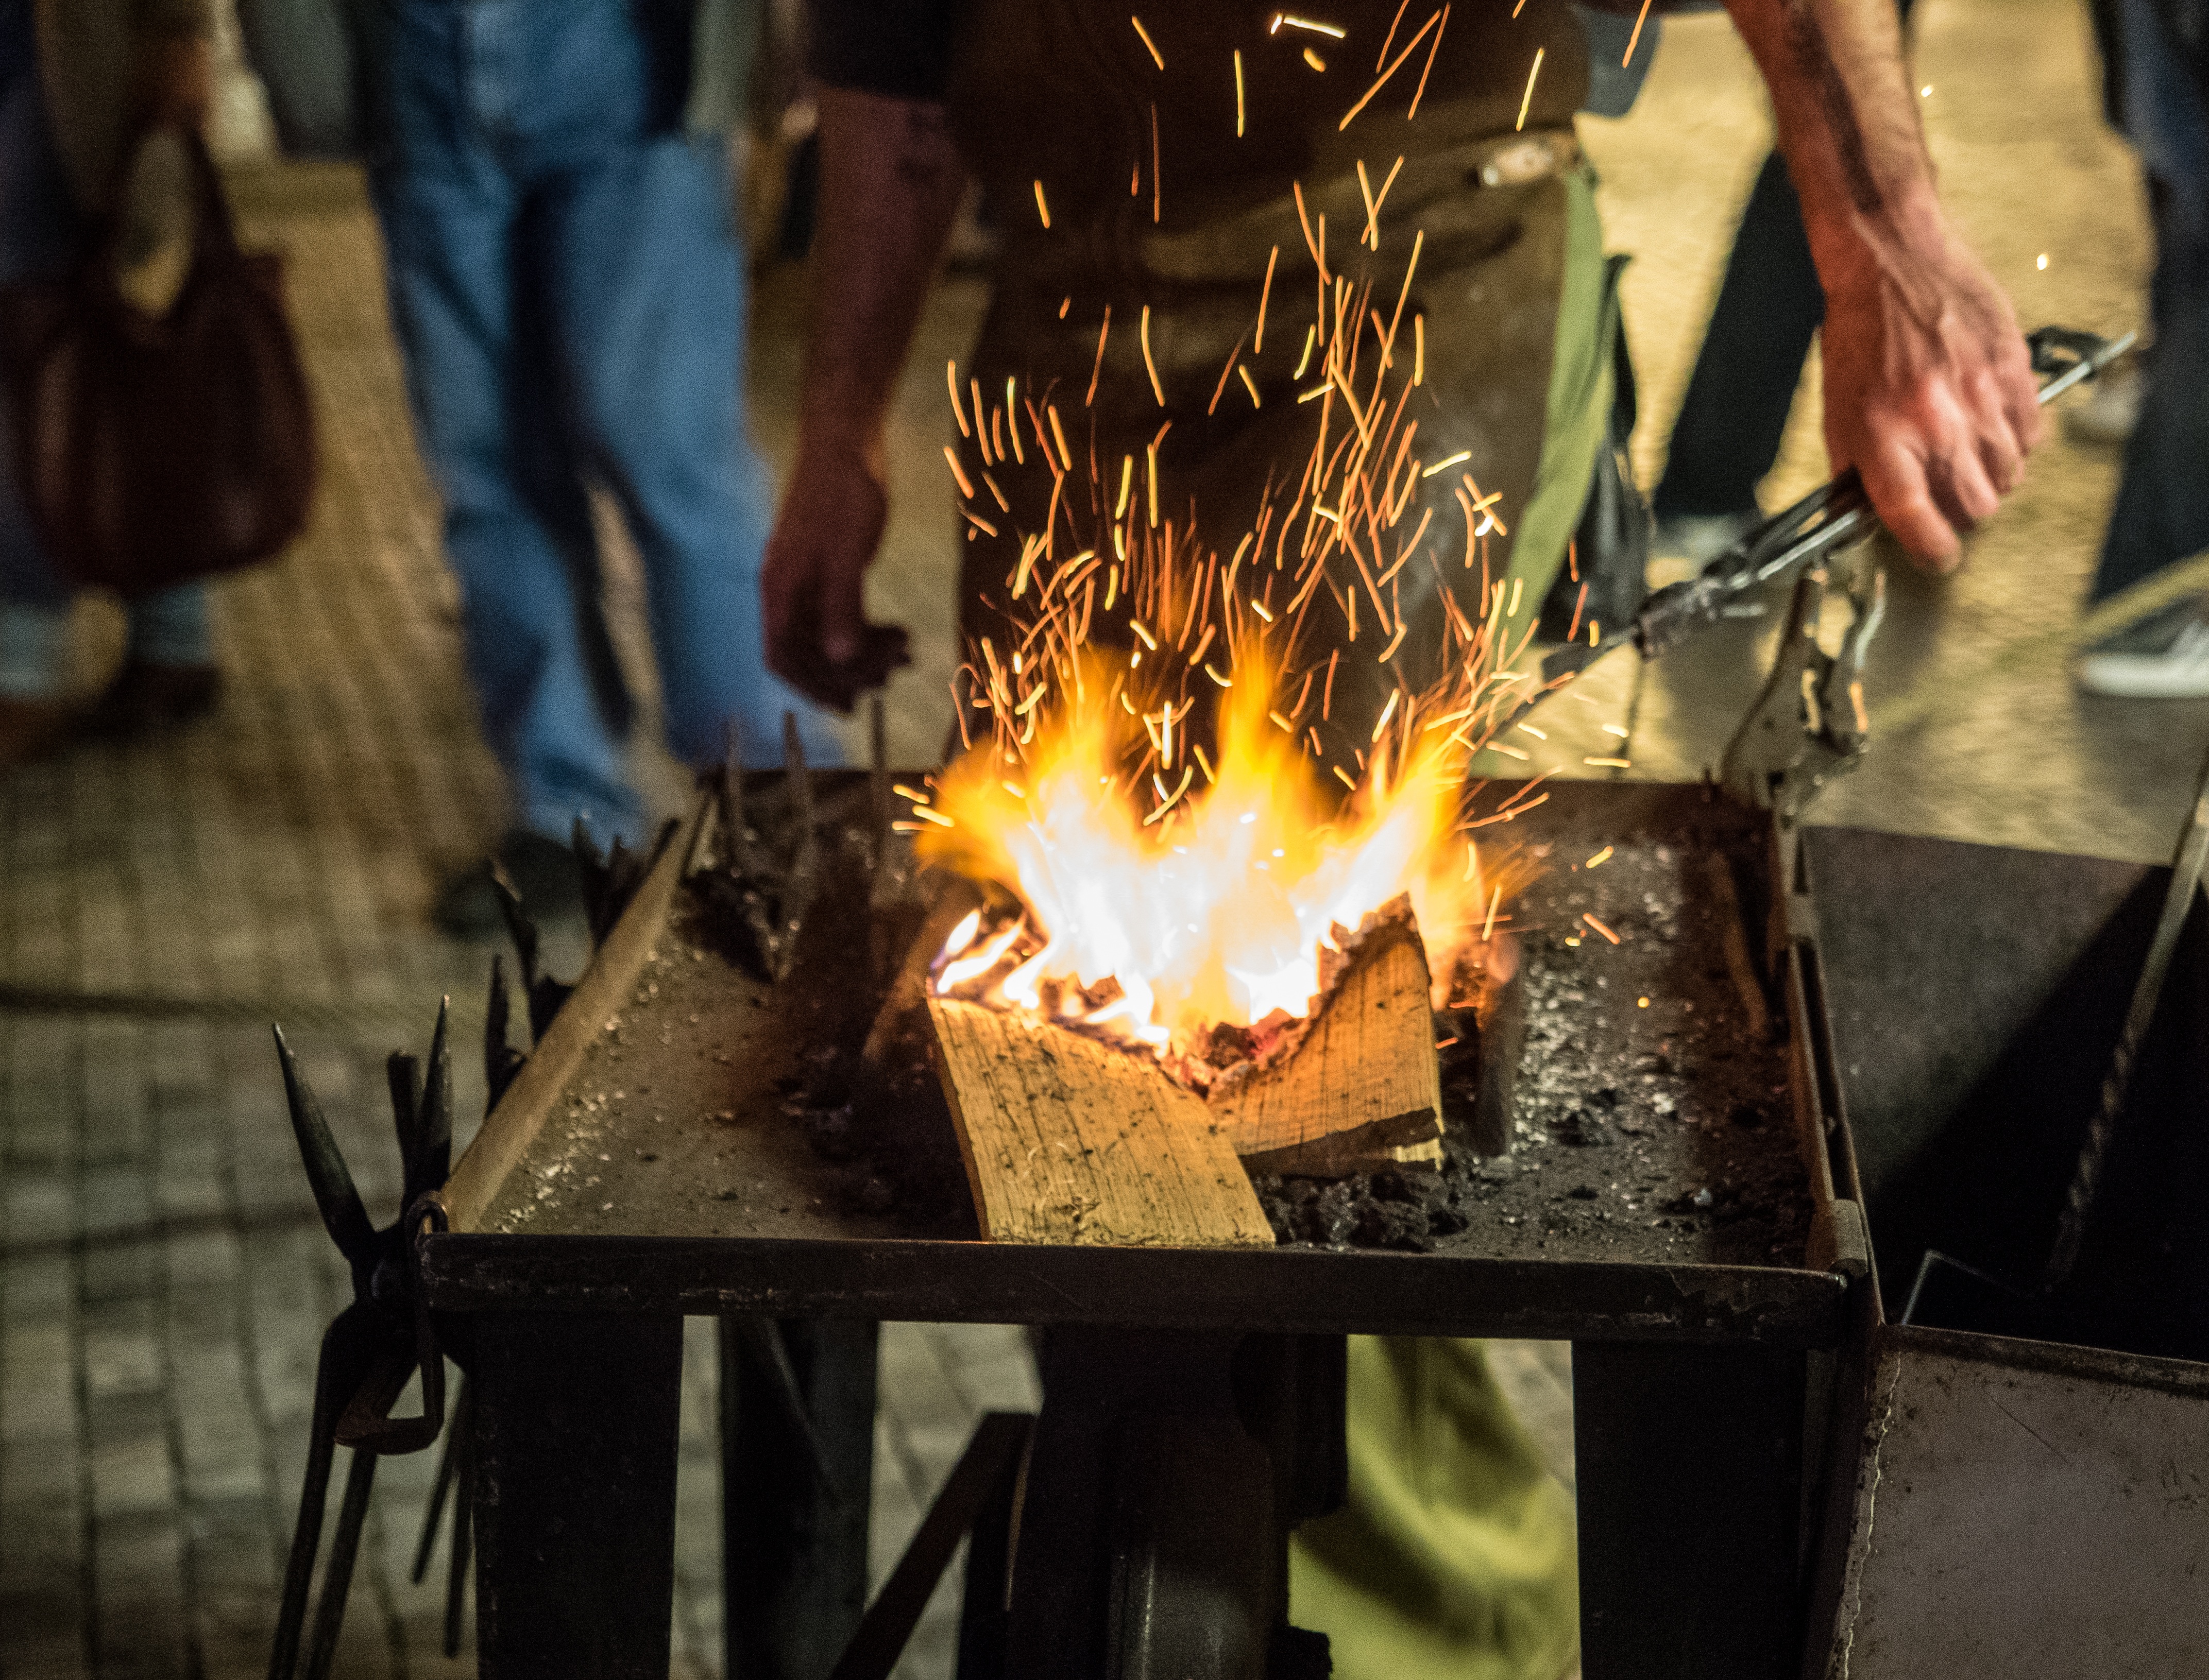
fire, lighting, forge, blacksmith, metalworking